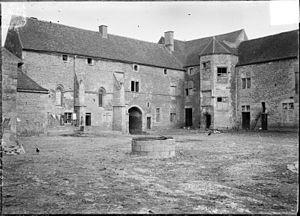
Prise de vue du château de Pisy, cour intérieure, en 1907 par Jules Tillet. A cette période le château est une ferme
Le château de Pisy est situé à Pisy dans l'Yonne, en Bourgogne.